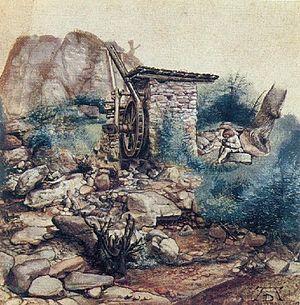
Aquarelle et gouache sur parchemin, Albrecht Dürer, Moulin à eau Italiano: Acquerello di un antico mulino situato nei pressi di Piazzo, Segonzano, di Albrecht Dürer
L'œuvre gouaché et aquarellé d'Albrecht Dürer comporte une petite centaine d'aquarelles qui nous sont parvenues.